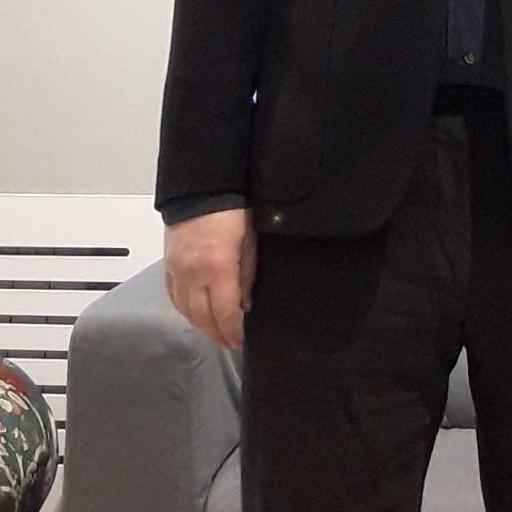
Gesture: no_gesture